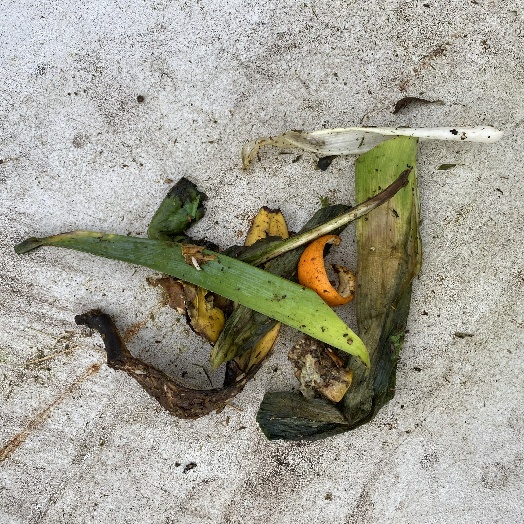
Label: generalcompost